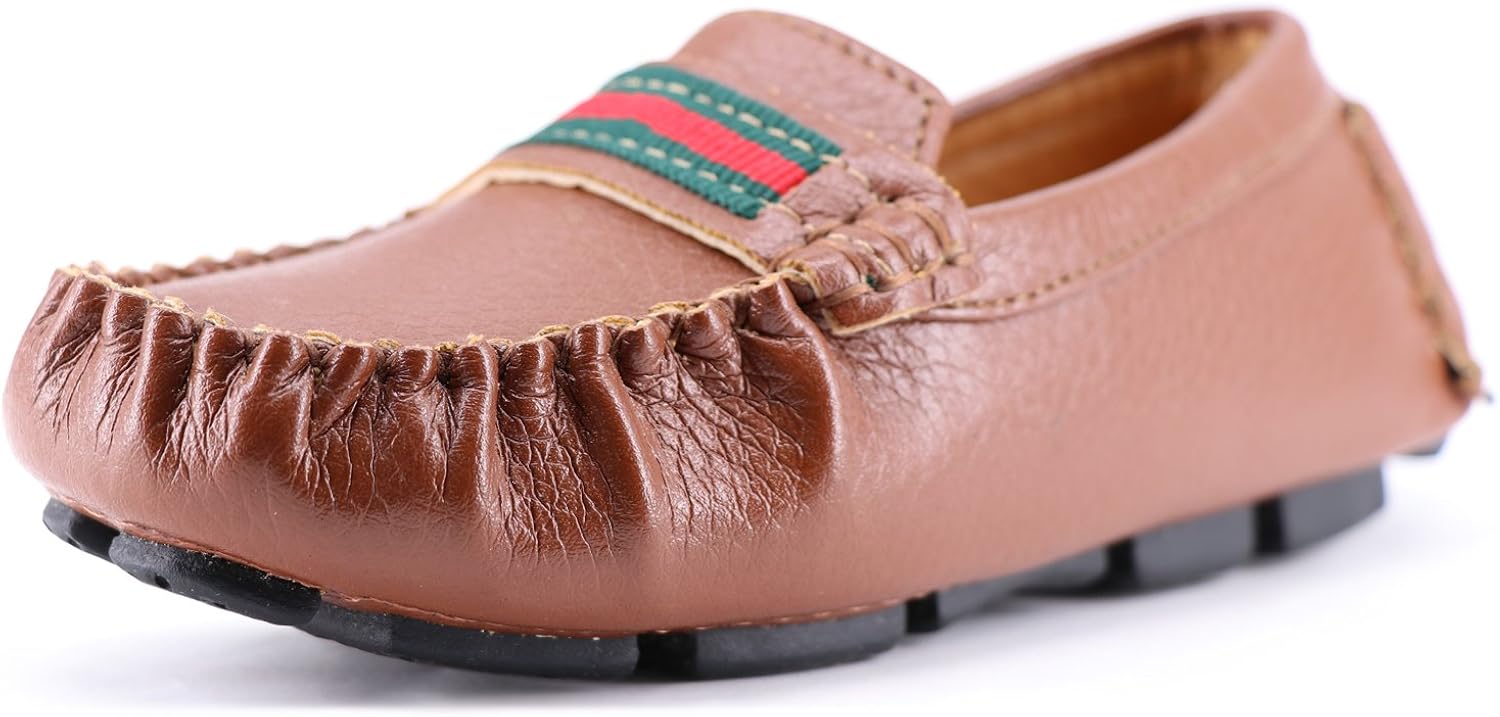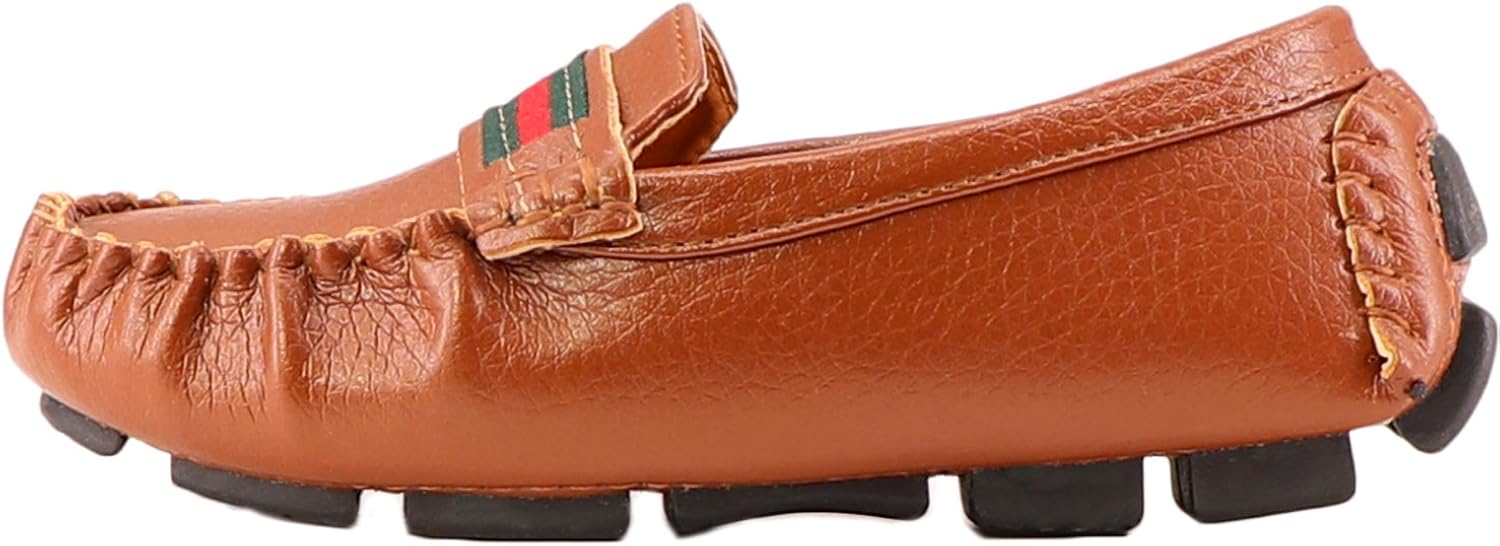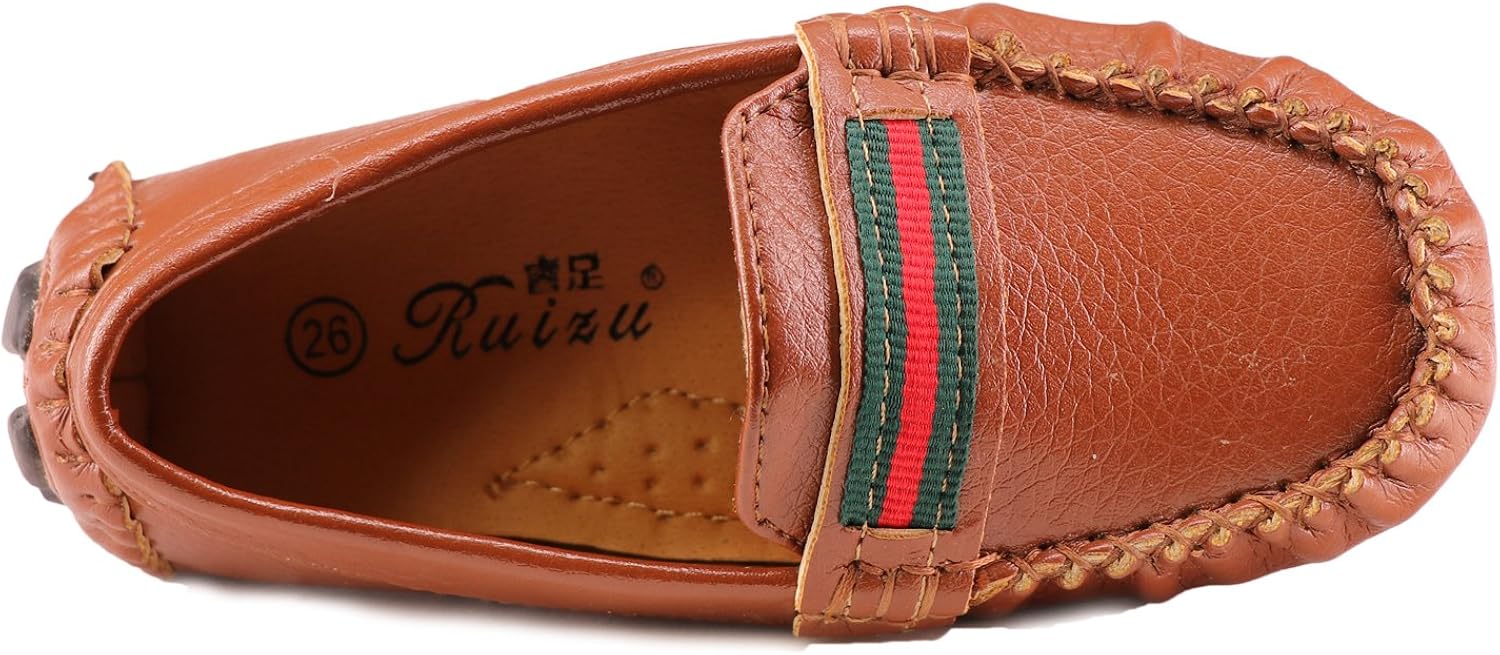
Dr.Abendrot Boy's Girl's Slip-on Loafers Oxford Shoes
Category: AMAZON FASHION
Material:Synthetic Leather Soles:Rubber Heel Type:Flat NOTE:please according to our attach shoes inside long ,After,please choice the correct size.THANK YOU! How cute they are!Spring summer autumn girls & boys all need loafers. Easy to put on and off slip on style. The design is very stylish and so suitable for school uniform or casual wearing.Professional factory manufactured. Since we are an international transaction, our shoes may run larger or smaller than the standard sizes you are used to. It's best to chose the correct size from our attach shoes inside long8 M US Toddler=15.5cm9 M US Toddler=16cm9.5 M US Toddler=16.5cm10 M US Toddler=17cm11 M US Little Kid=17.5cm11.5 M US Little Kid=18cm12 M US Little Kid=18.5cm12.5 M US Little Kid=19cm13 M US Little Kid=19.5cm1 M US Little Kid=20cm2 M US Little Kid=20.5cm
Features: Synthetic Leather | Sizes 8M and 9M are too small, 8M=7M 9M=8M | Antiabrasion,Protect heel design | Breathable shoes Upper, Oxford shoes sole | Breathable cotton in the shoes inside ,Not smelly feet | NOTE:Before you buy our shoes,please measure your baby feet long,then,please according to our shoes inside long choice the correct size.THANK YOU!